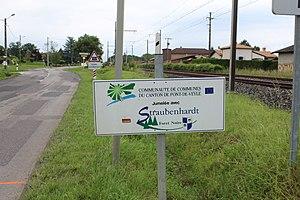
Panneau de jumelage entre le canton de Pont-de-Veyle et Straubenhardt à Saint-Jean-sur-Veyle.
Saint-Jean-sur-Veyle est une commune française, située dans le département de l'Ain en région Auvergne-Rhône-Alpes. Peuplée de 1149 habitants en 2017, elle fait partie de la Bresse savoyarde non loin de la Dombes, du Mâconnais et du Beaujolais et connaît une croissance démographique depuis quelques années.